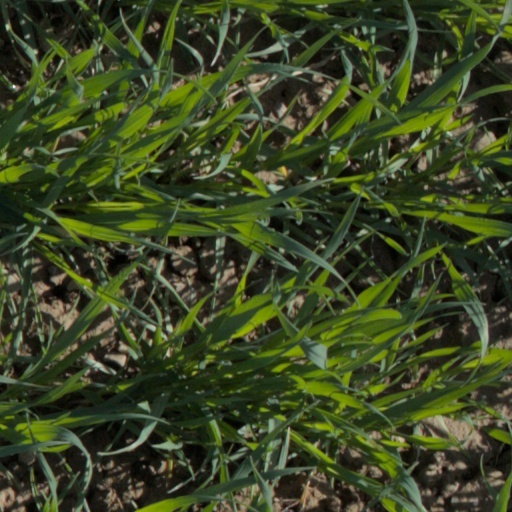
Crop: wheat